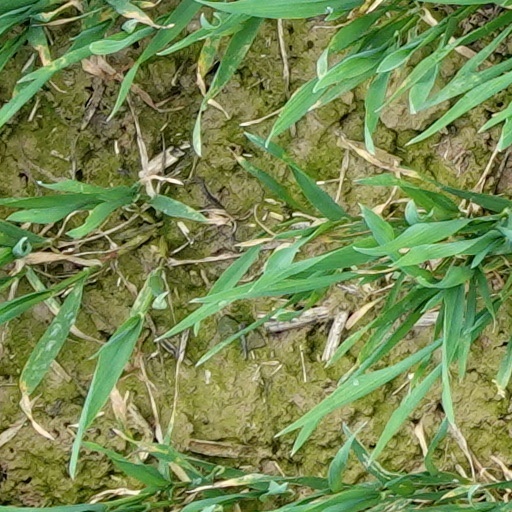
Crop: wheat